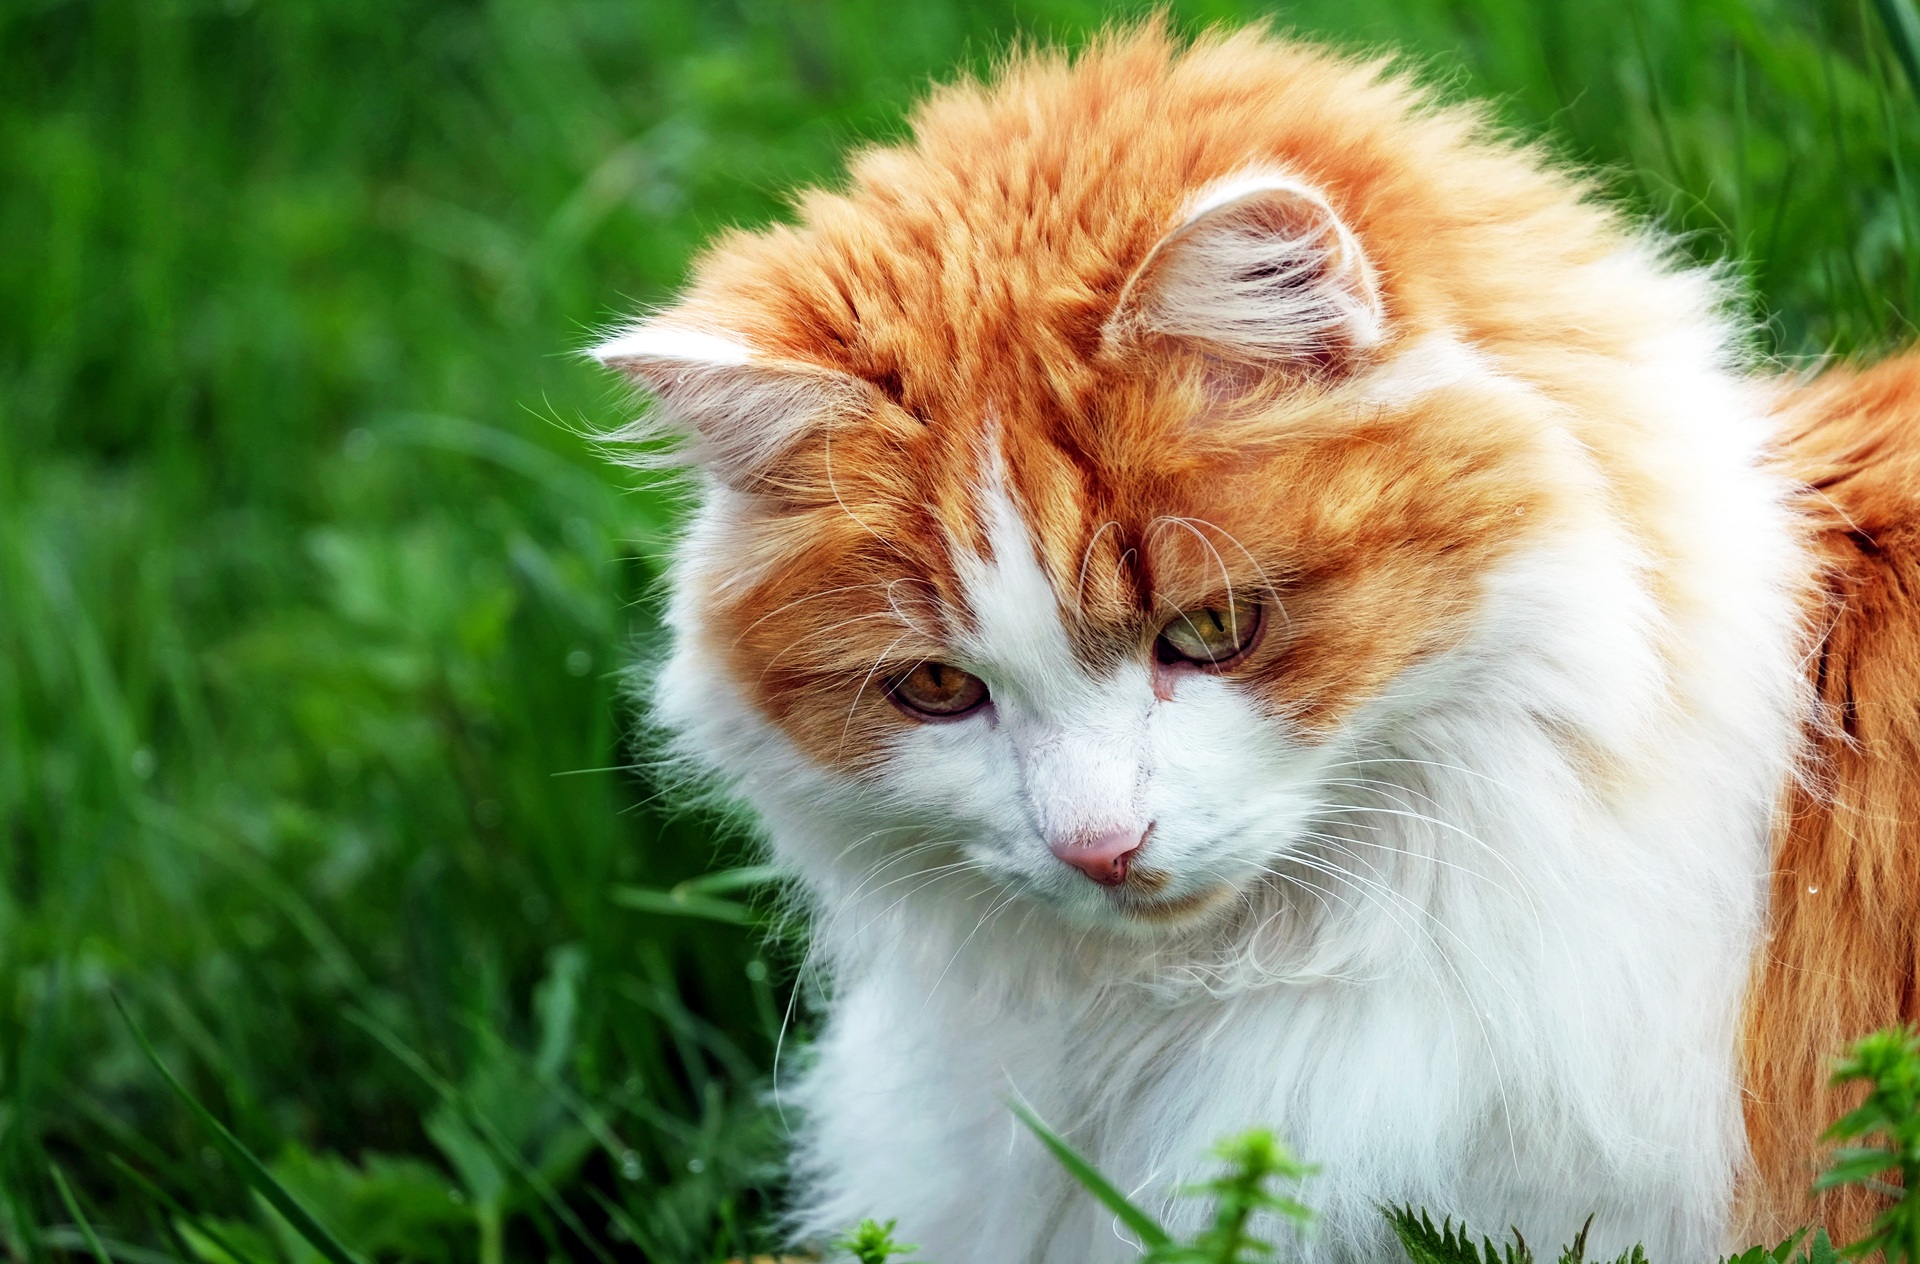
grass, flower, portrait, kitten, cat, mammal, fauna, whiskers, vertebrate, mackerel, norwegian forest cat, red tomcat, small to medium sized cats, cat like mammal